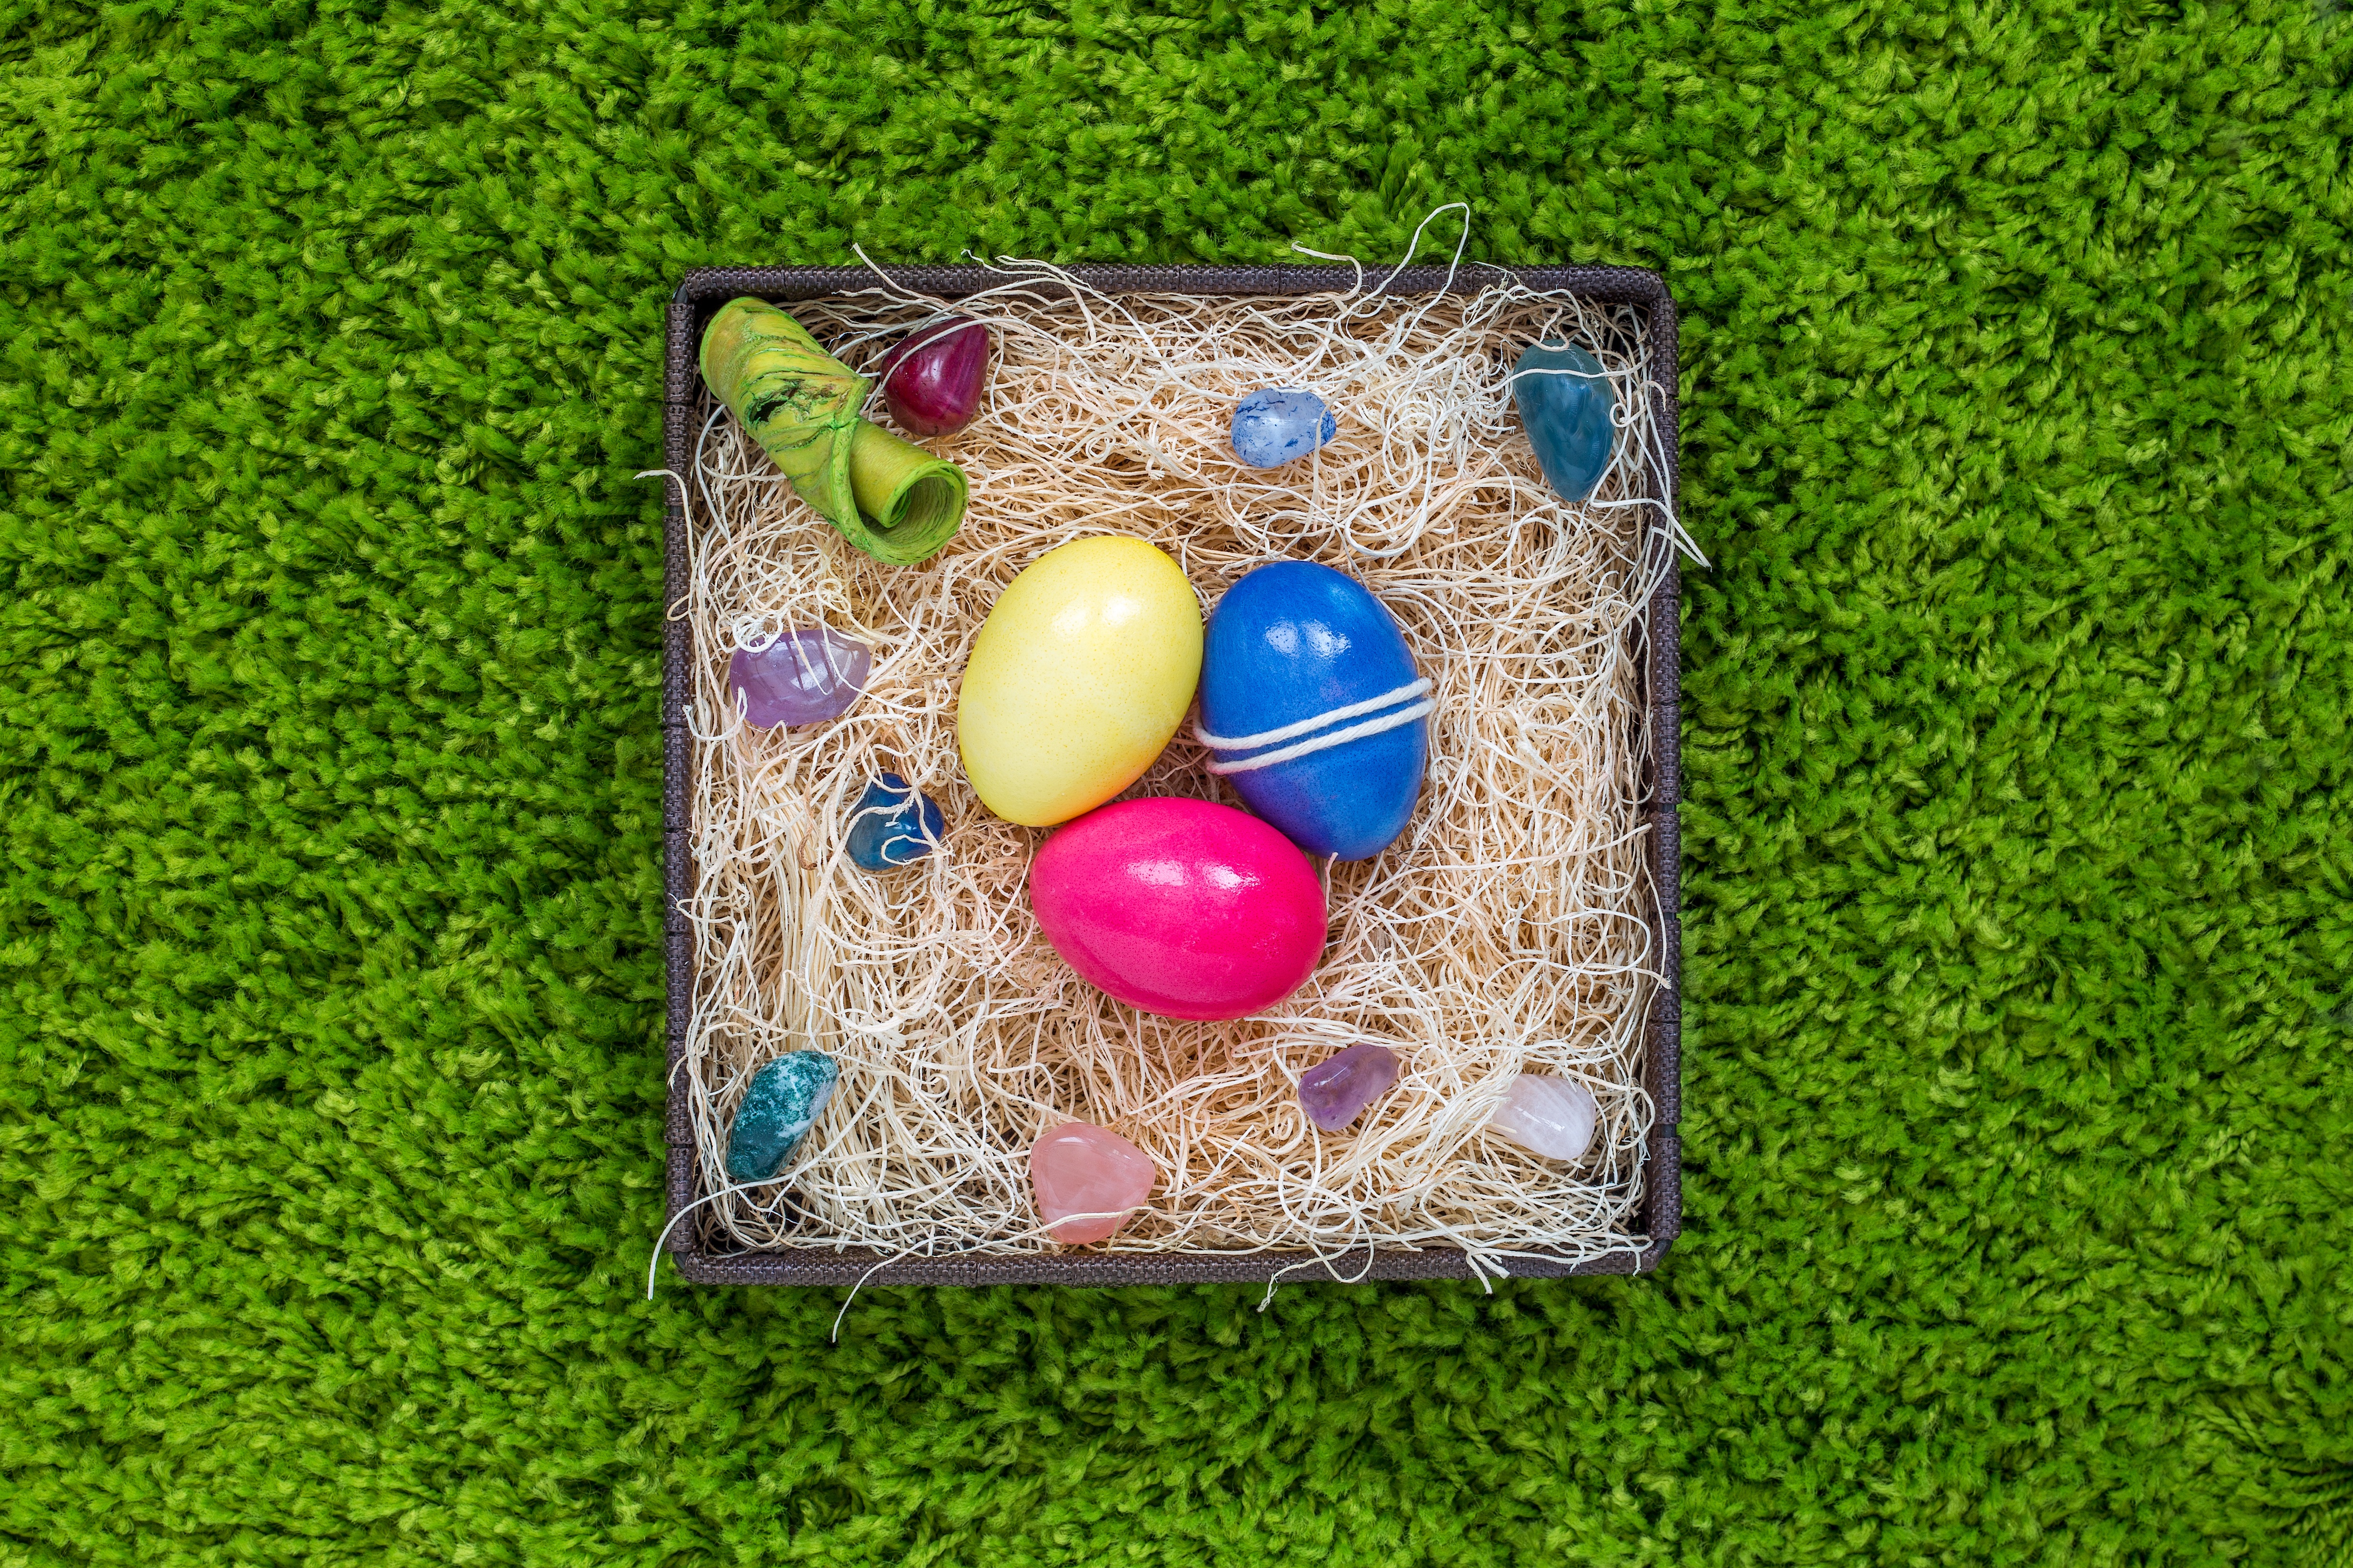
grass, play, cute, decoration, food, spring, green, holiday, festive, celebrate, decorative, eggs, easter, tradition, traditional, easter eggs, easter egg